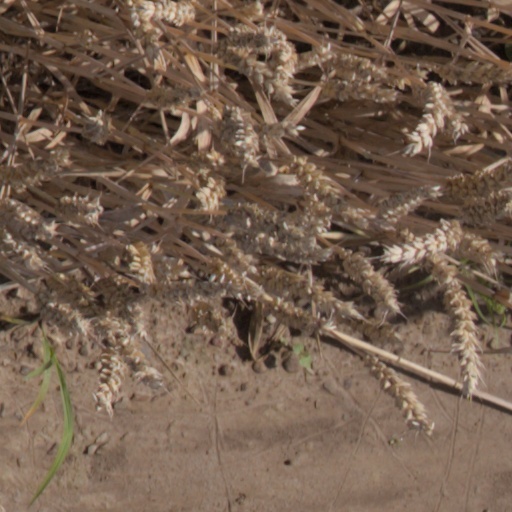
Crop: wheat